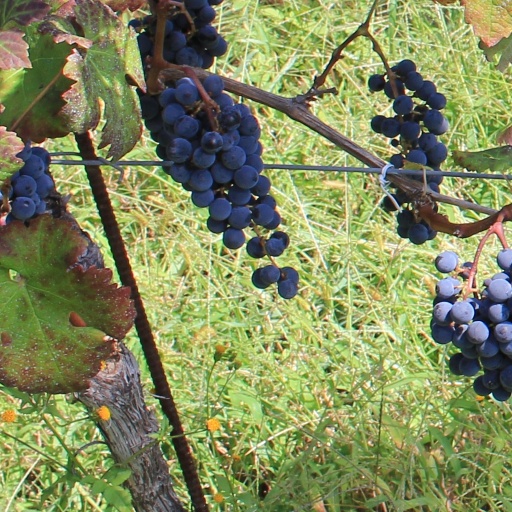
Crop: grape